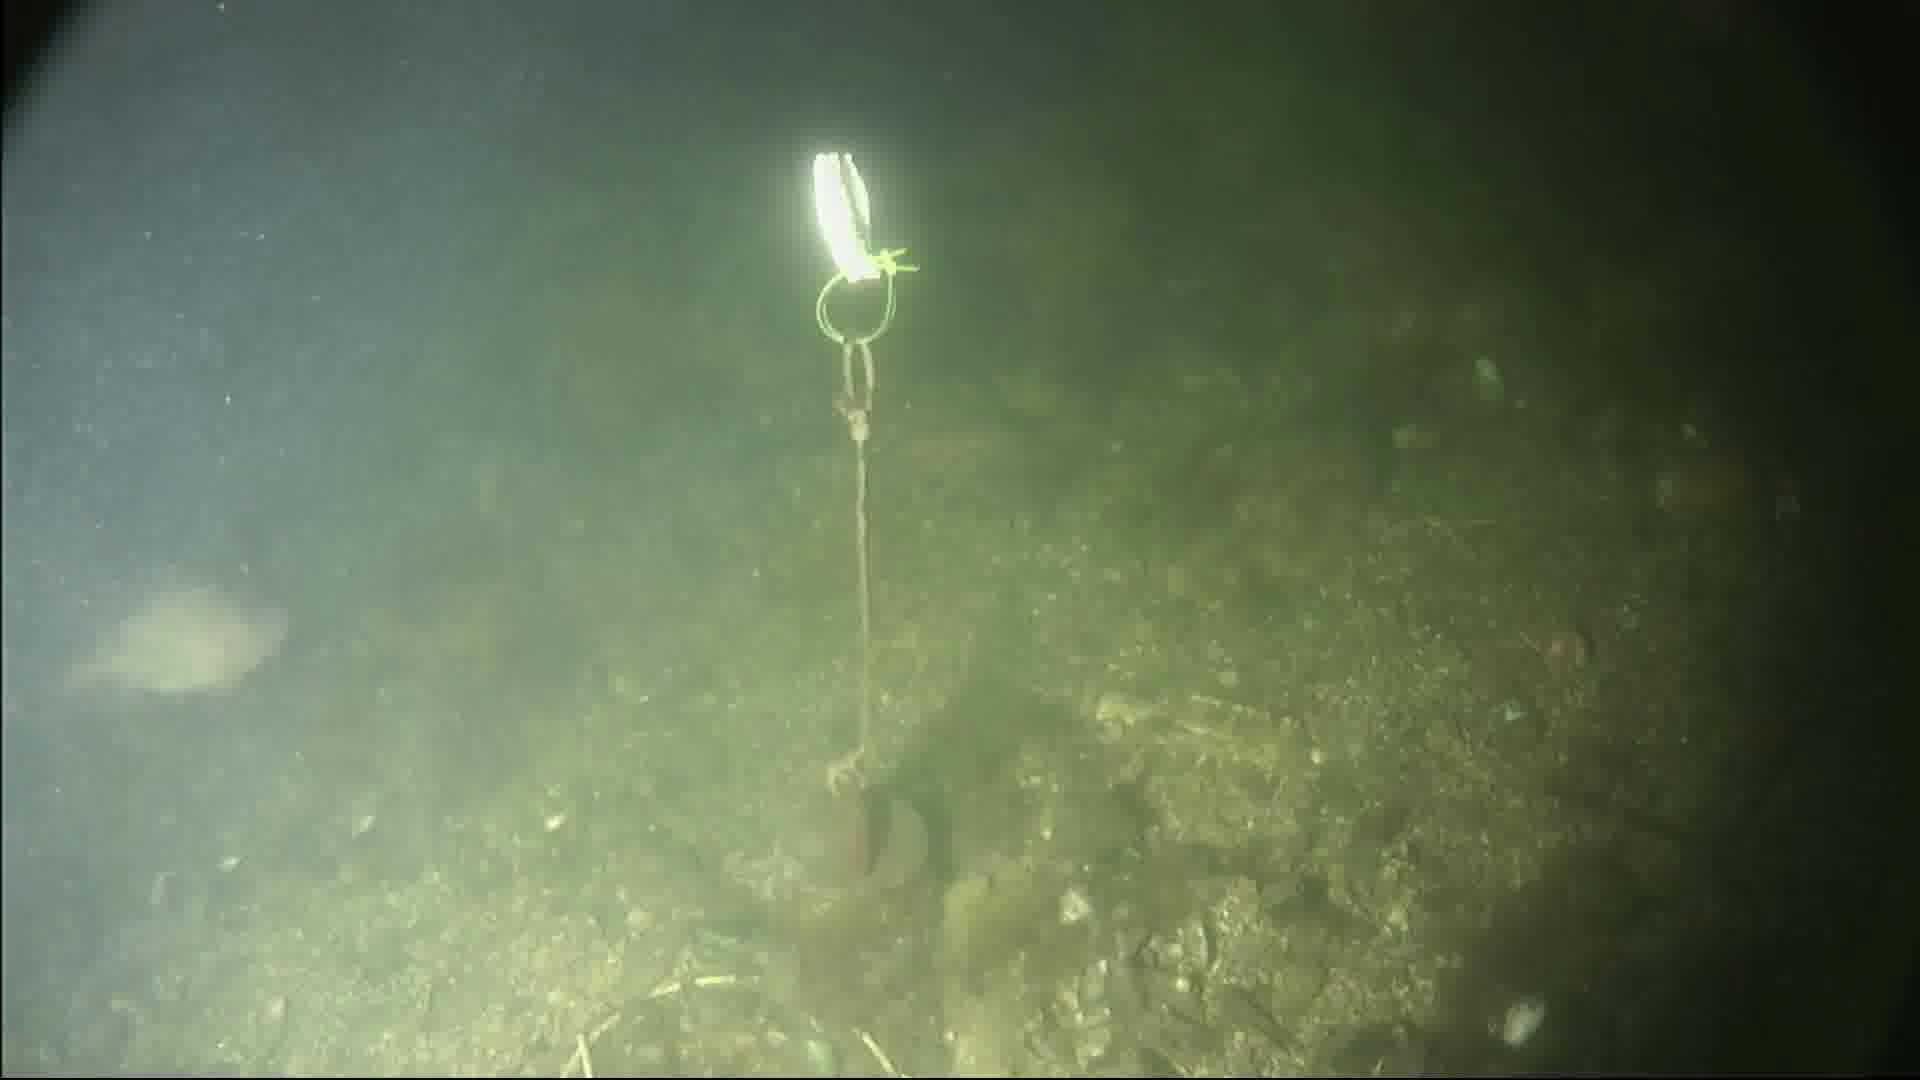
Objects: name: fish